Bommelsen

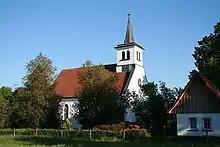
The "Friedenskirche" church from the north

Several farmsteads and hamlets along the River Bomlitz have been preserved as typical groups of buildings, some including historic "Treppenspeicher" storage barns. The landmark of the village is the "Friedenskirche" (Church of Peace) of 1929/1930, which was built on the initiative of Bommelsen's villagers and gave Bommelsen its own church parish and pastor for a long time. The "Friedenskirche" is well known as a postcard motif and is often used for weddings. In the village community centre, formerly Bommelsen's village school, rooms are available for events run by local clubs and for other cultural and social activities.